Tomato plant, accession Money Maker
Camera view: horizontal (90 deg, fisheye); turntable rotation: 150 degrees
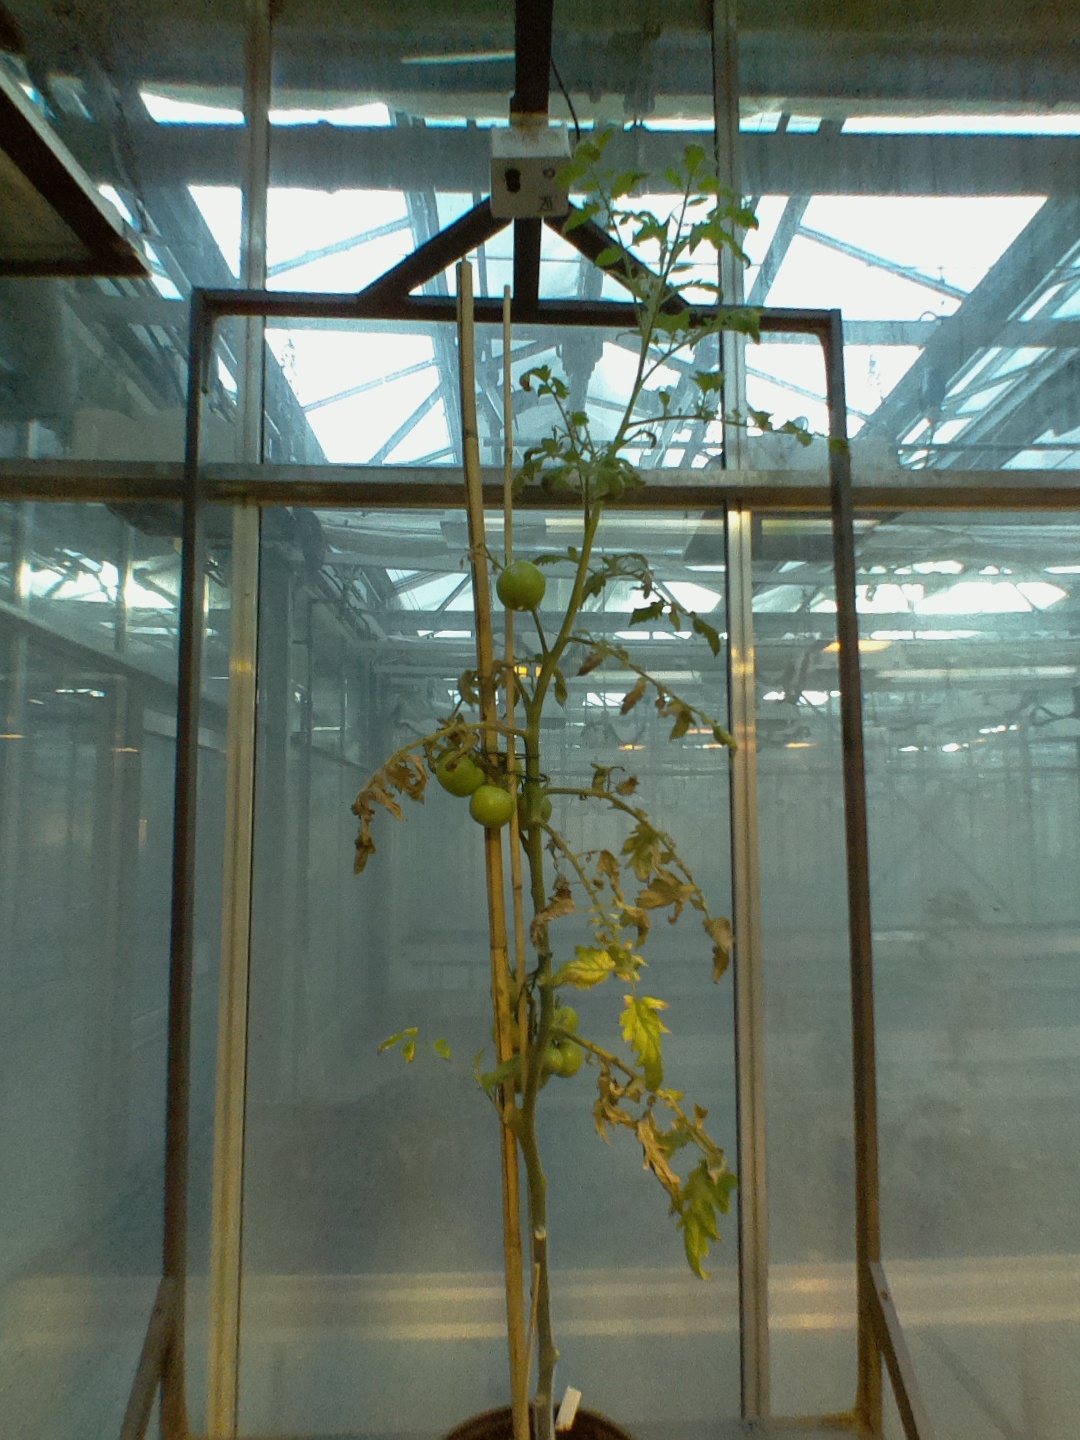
BBCH growth stage 77: 70%-80% of final fruit size